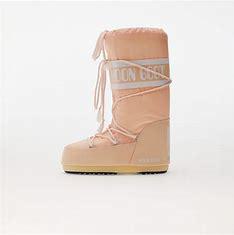
Brand: Moon
Model: Boot Moon Icon Nylon